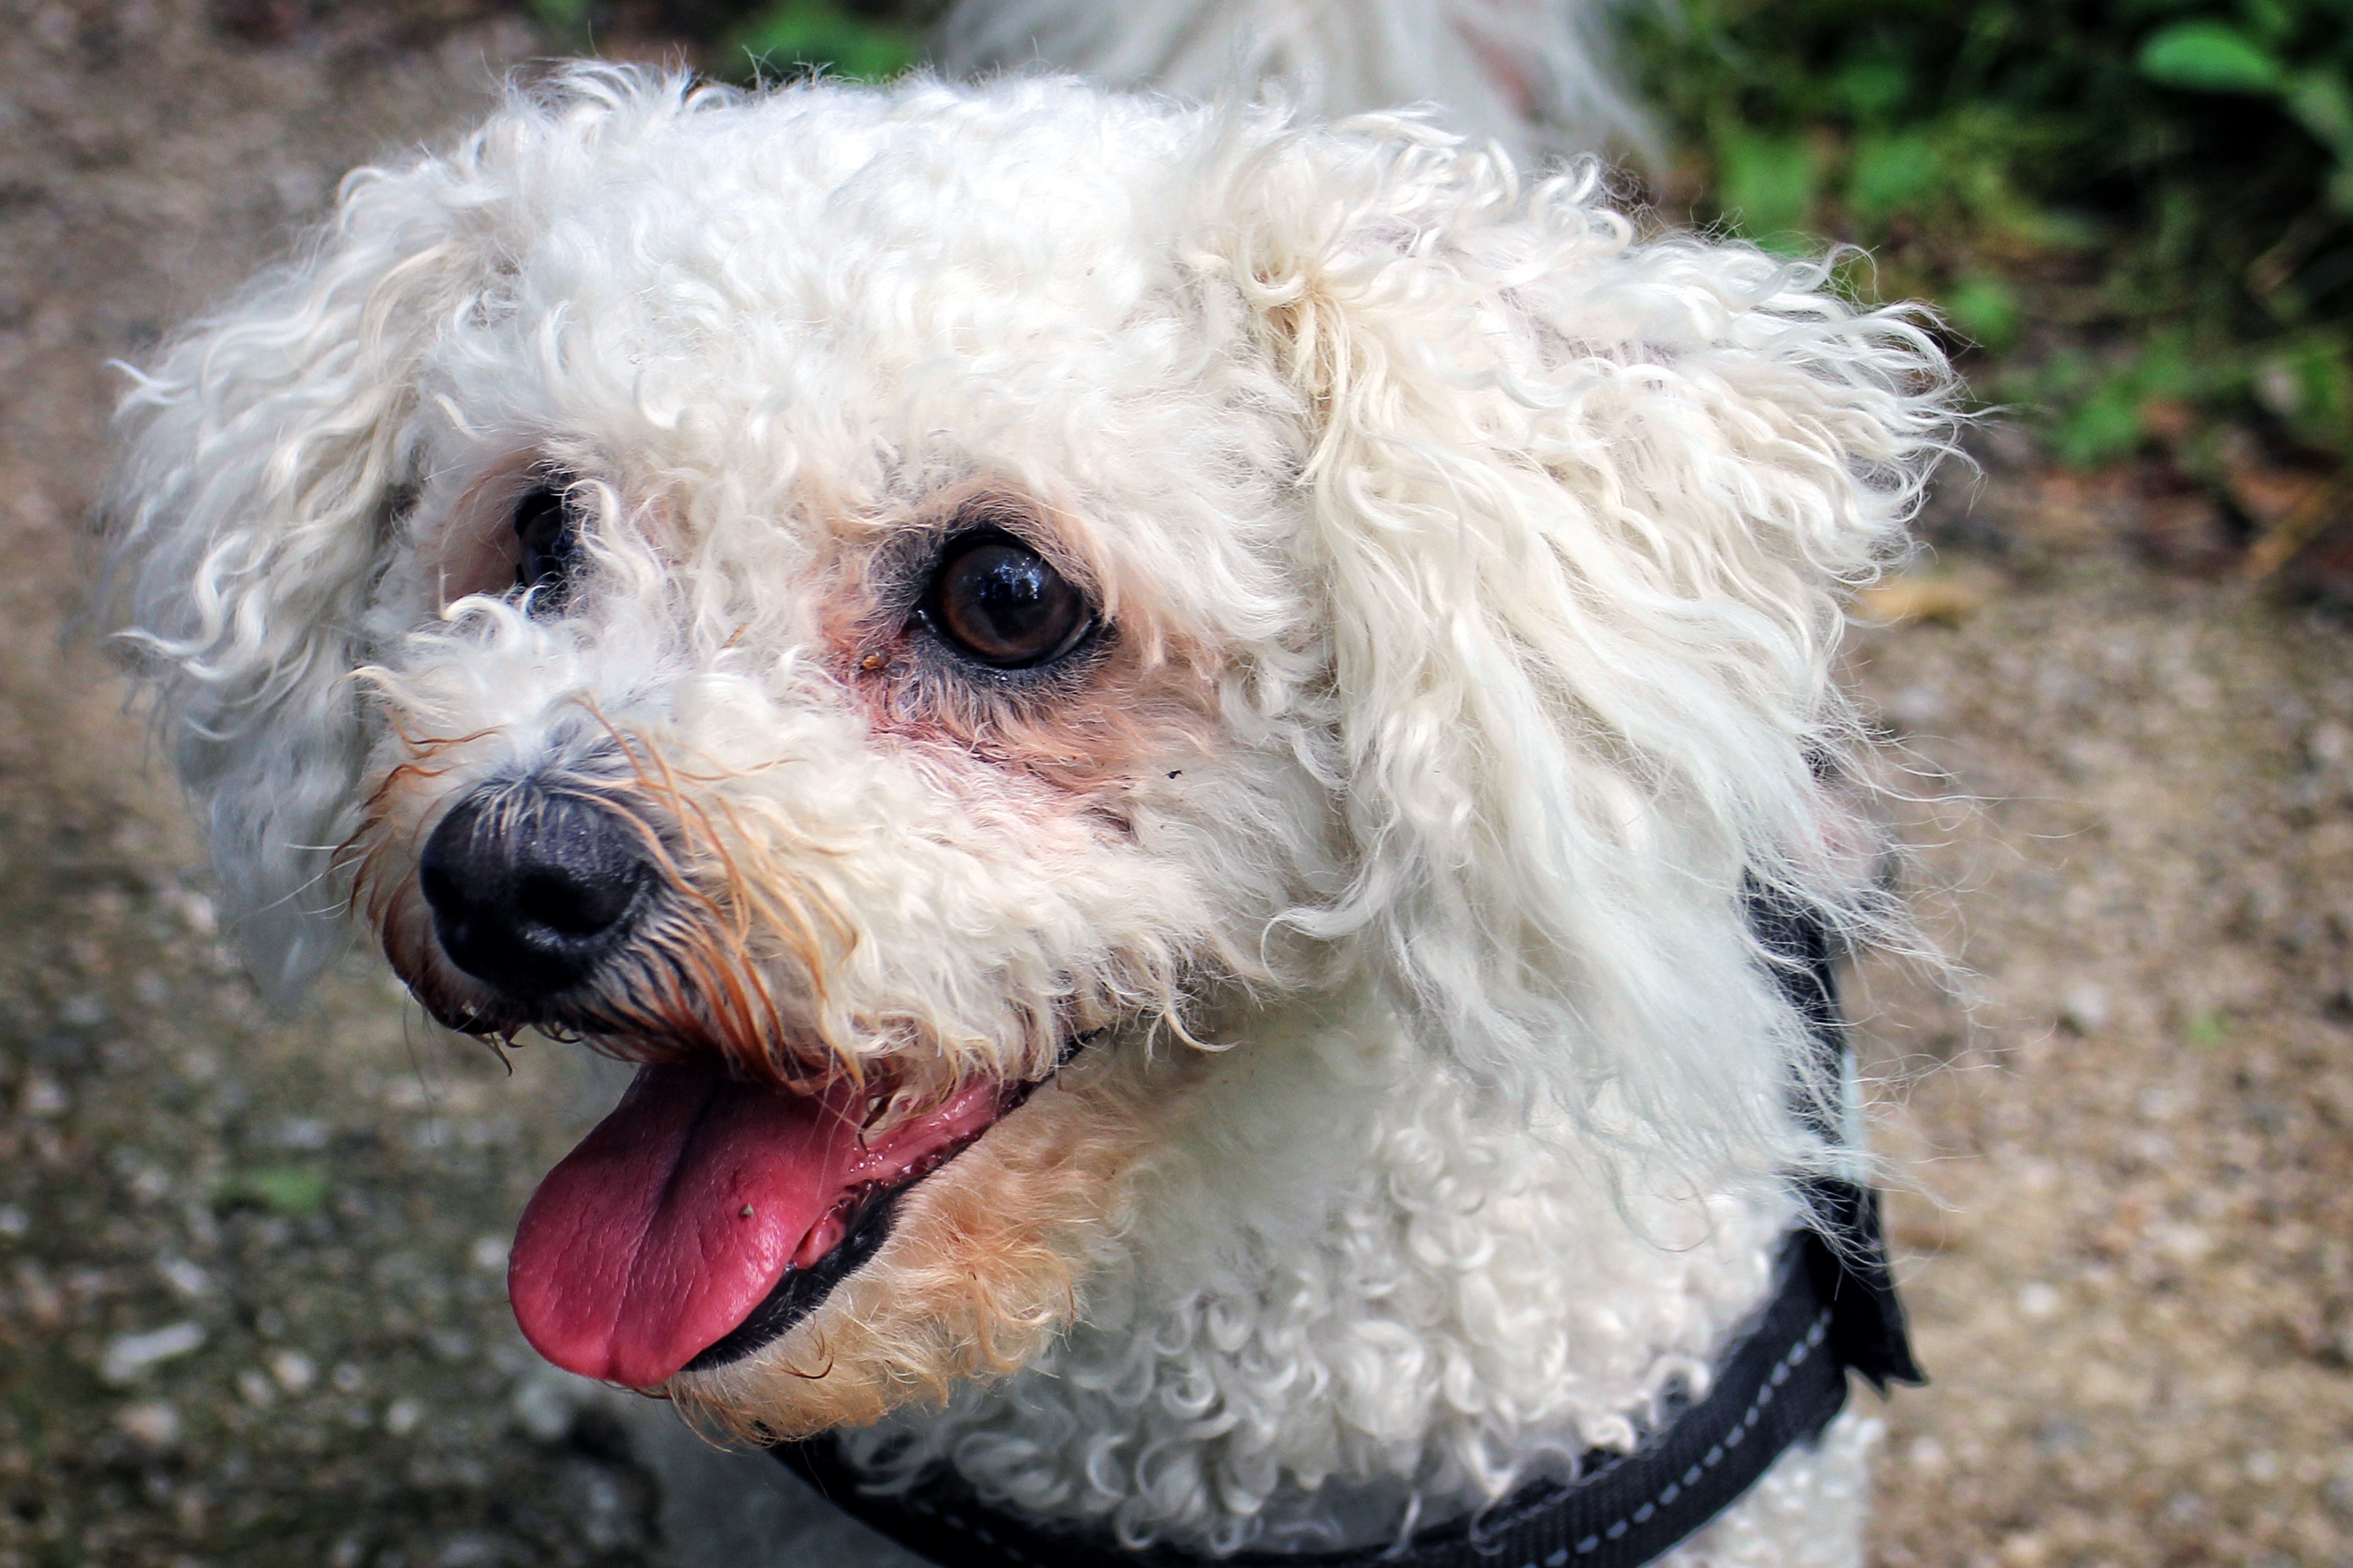
watch, outdoor, white, puppy, dog, animal, cute, pet, fur, portrait, mammal, close, poodle, face, head, vertebrate, out, curious, lure, attention, animal world, dog breed, cavapoo, animal portrait, bichon, bichon frise, miniature poodle, trustful, cockapoo, bolognese, toy poodle, havanese, dog like mammal, schnoodle, dandie dinmont terrier, dog crossbreeds, cavachon, bolonka, poodle crossbreed, lagotto romagnolo, bichoh